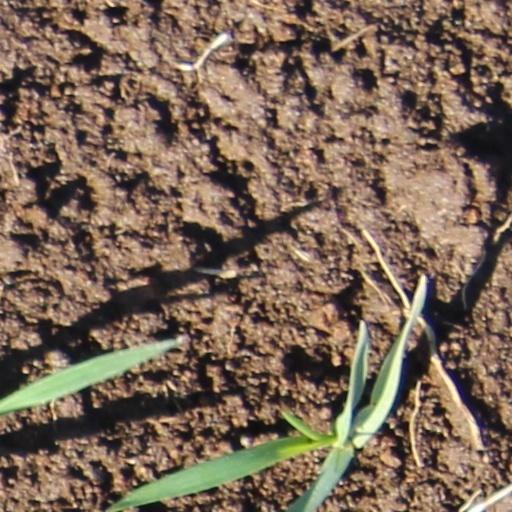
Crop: wheat